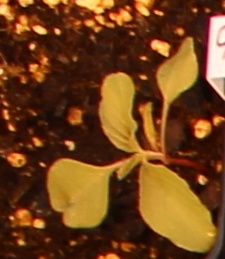
Label: Redroot Pigweed